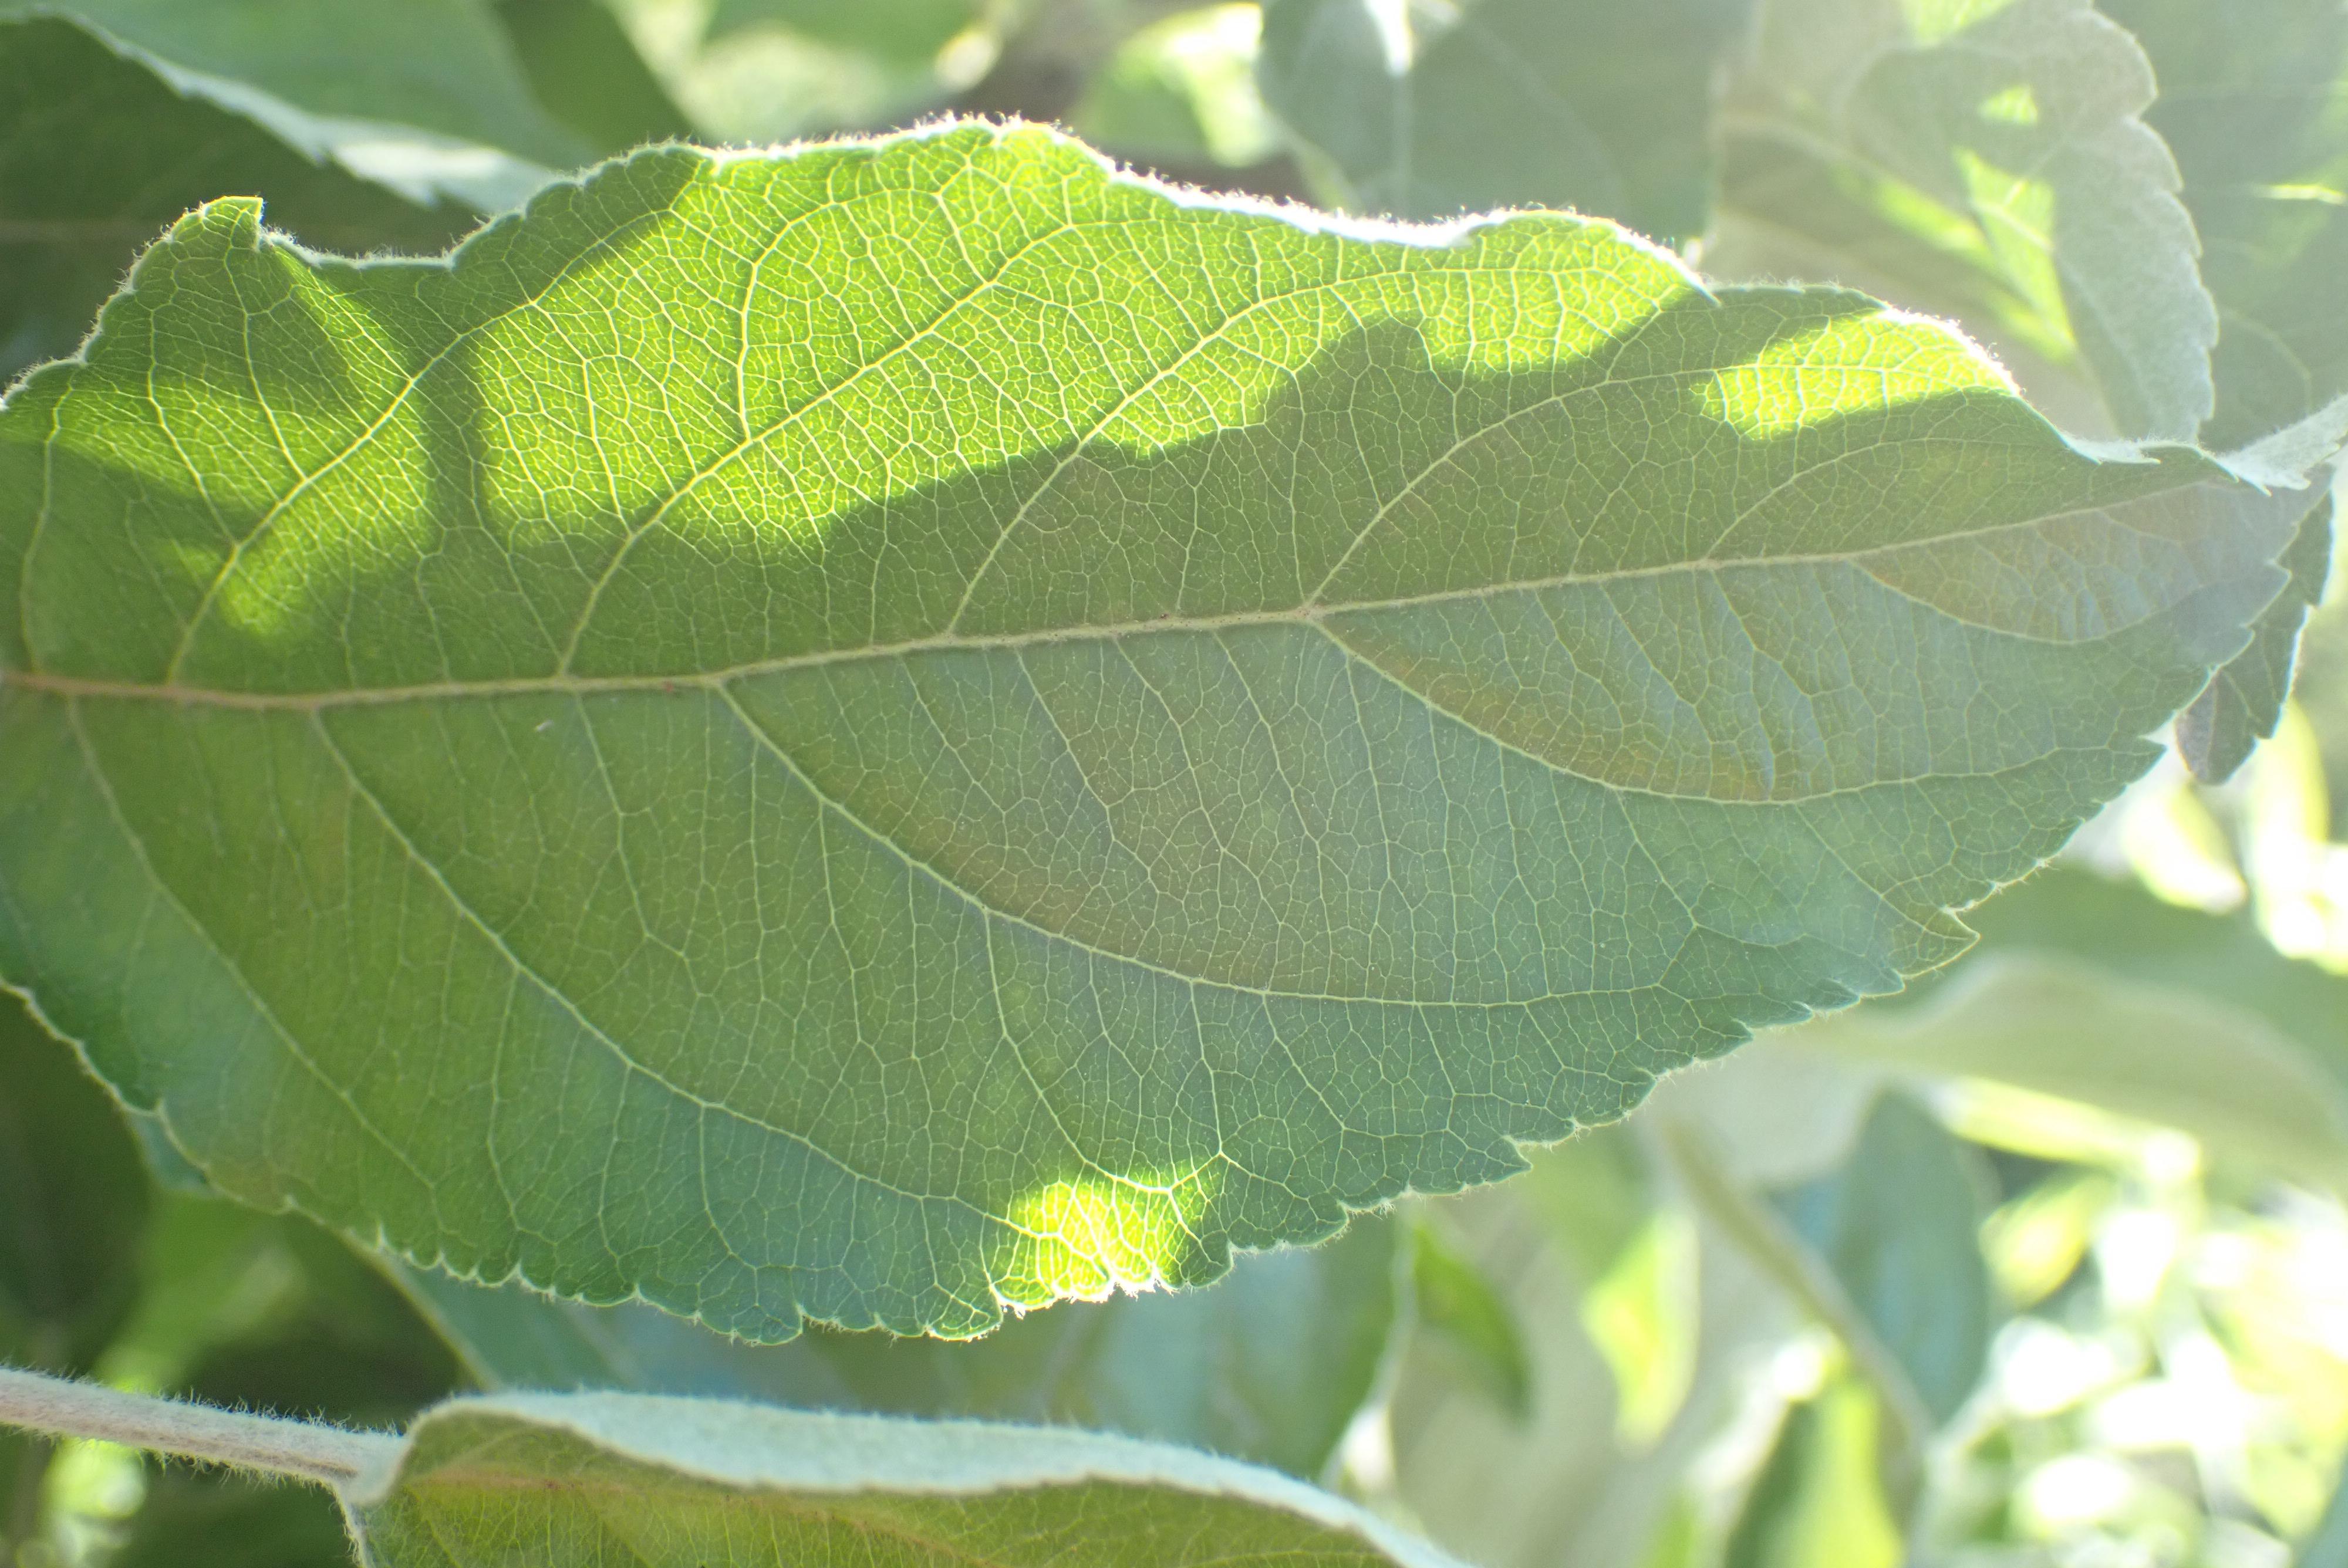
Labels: healthy